Early history of fantasy

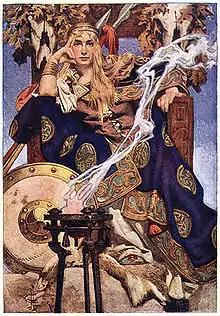
Queen Maev

Medieval European sources of fantasy occurred primarily in epic poetry and in the Fornaldarsagas, Norse and Icelandic sagas, both of which are based on ancient oral tradition. The influence of these works on the German Romantics, as well as William Morris, and J. R. R. Tolkien means that their influence on later fantasy has been large.